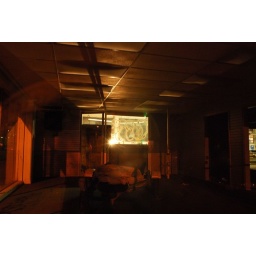
Graffiti on glass in abandoned building